Vicente Miera

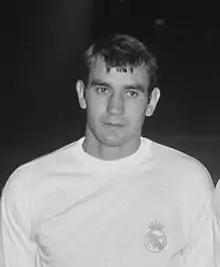
Miera with Real Madrid in 1965

Vicente Miera Campos (born 10 May 1940) is a Spanish retired football player and manager.